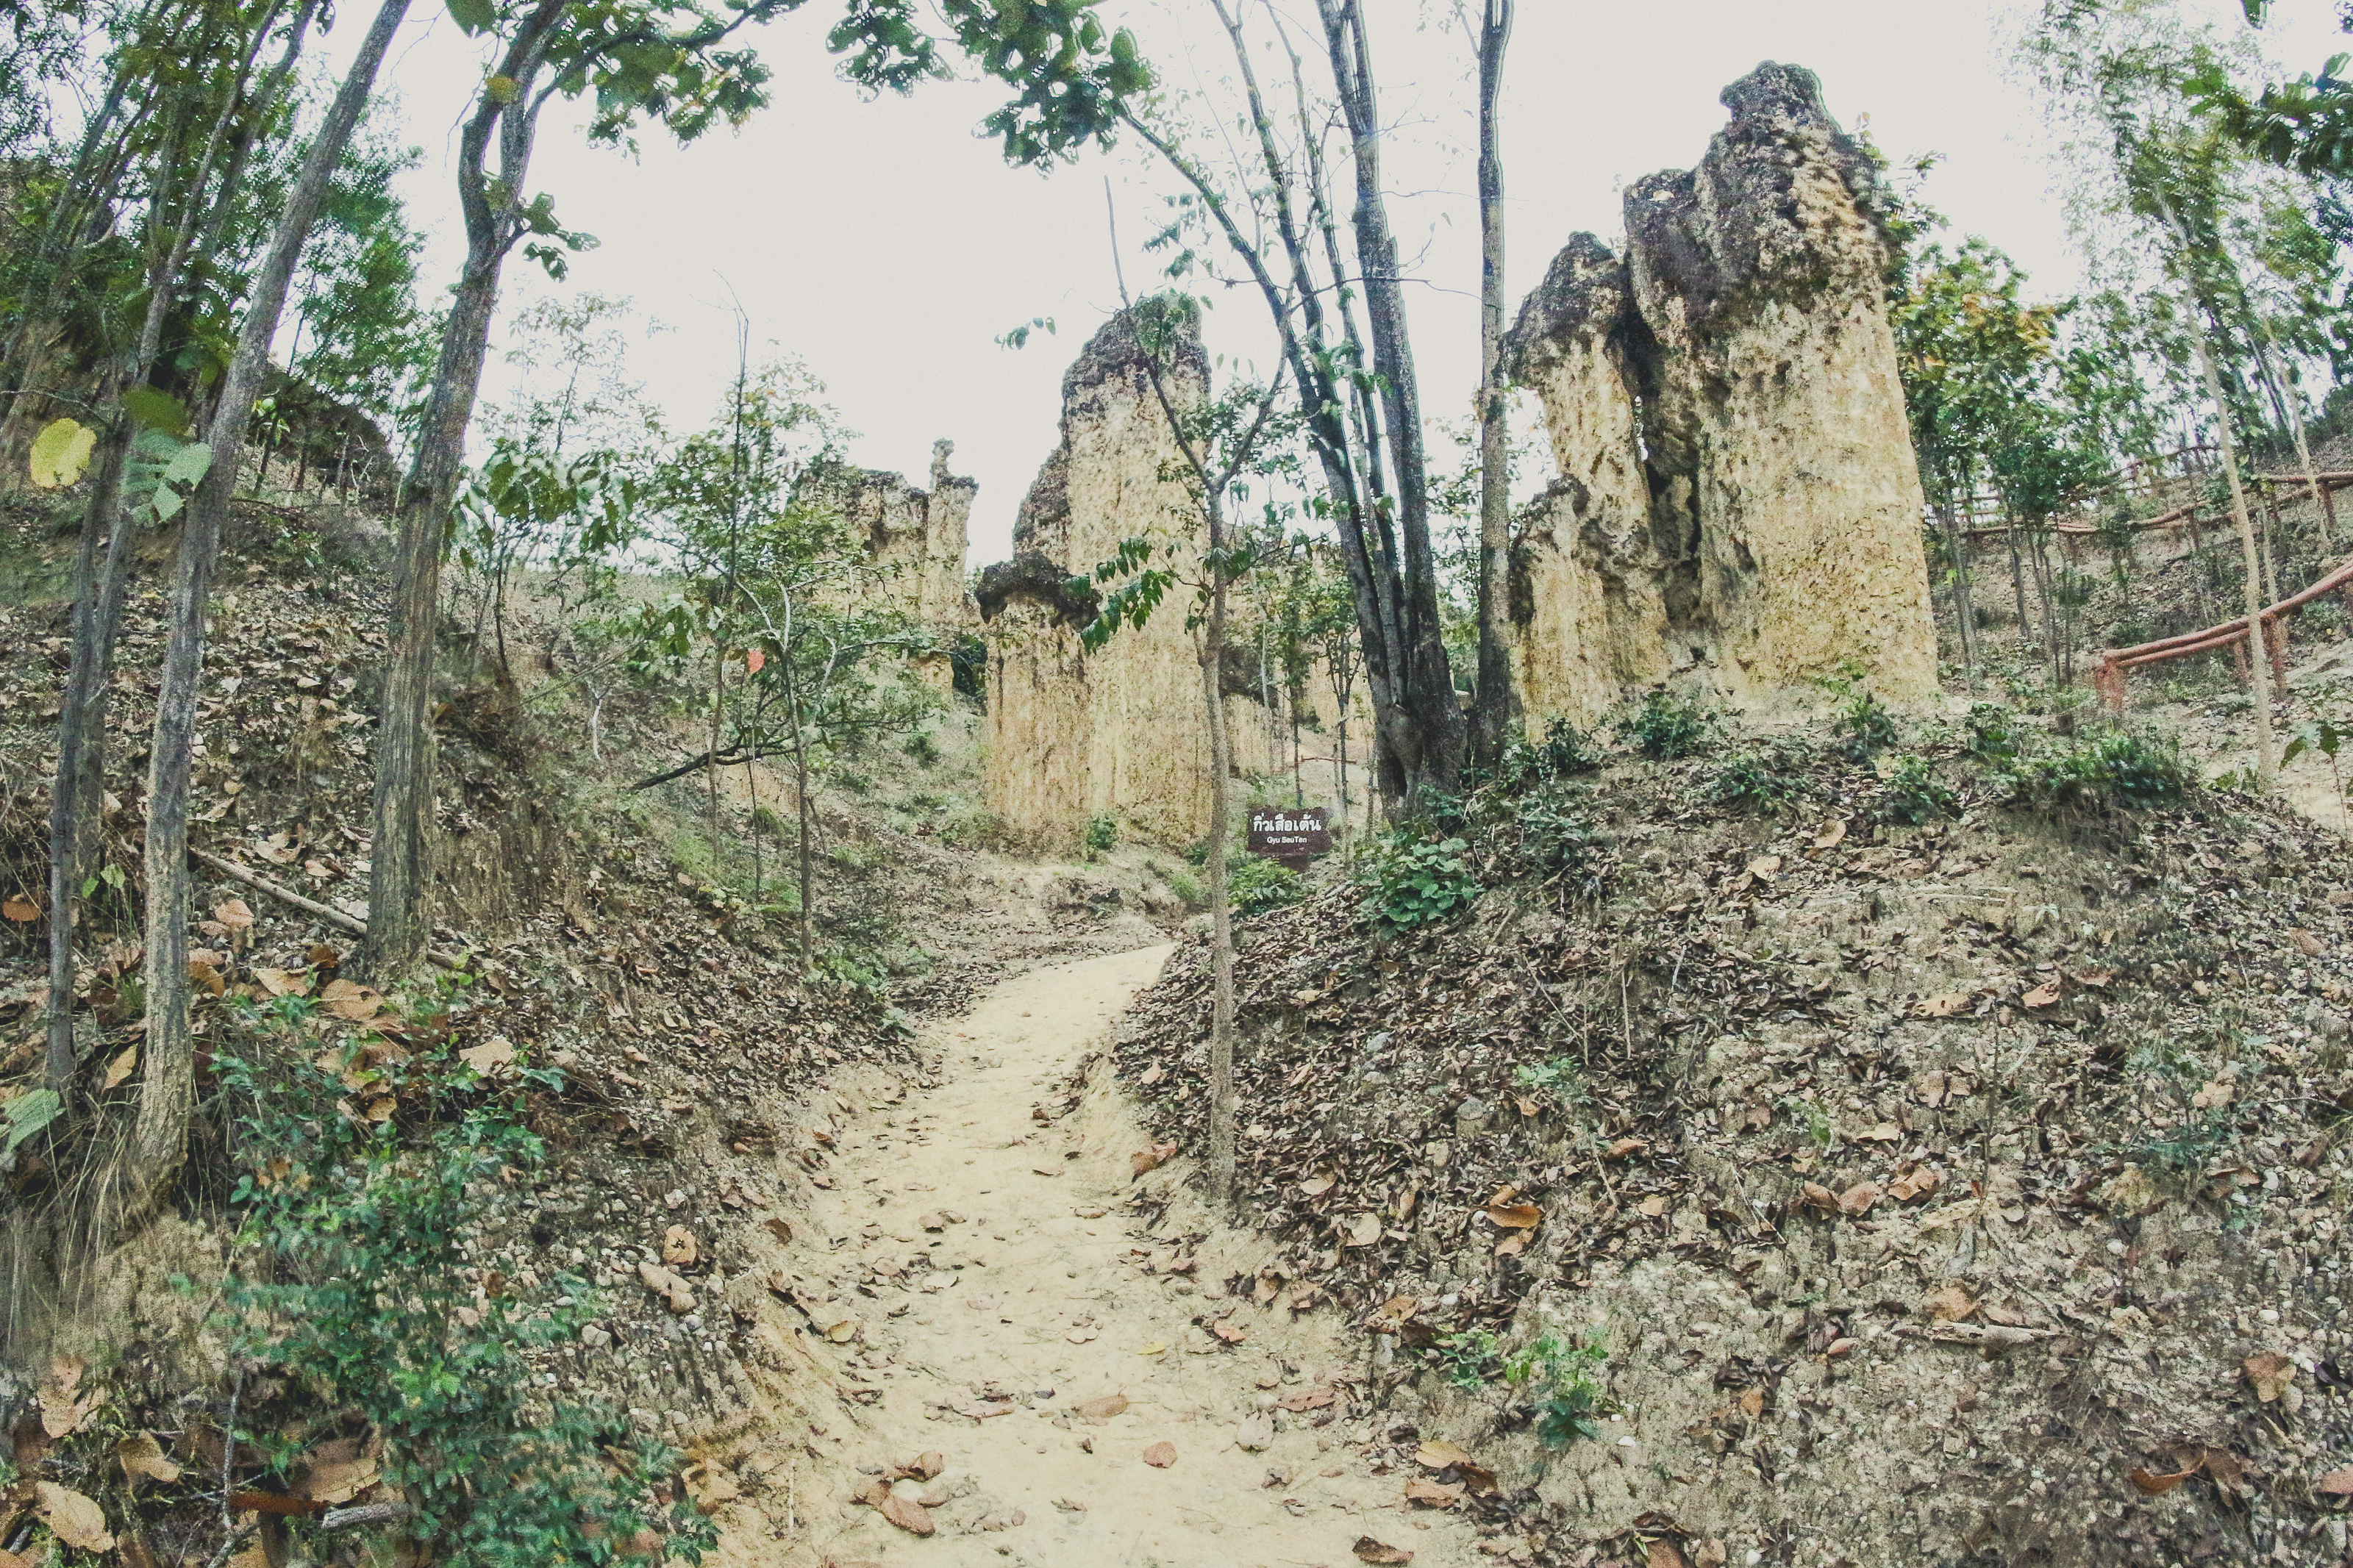
adventure, amazing, attraction, background, beautiful, chiangmai, cliff, ecological, environment, eroded, erosion, famous, foliage, forest, geology, gorge, grand canyon, grass, green, high, journey, jungle, landmark, landscape, mountain, natural, nature, outdoor, park, pha chor, recreation, rock, scenery, sightseeing, southeast, stone, sunlight, sunshine, thailand, tourism, tourist, trail, travel, tree, trekking, valley, viewpoint, wild, woods, geological phenomenon, soil, adaptation, thoroughfare, plant community, road, plant, dirt road, land lot, archaeological site, woodland, village